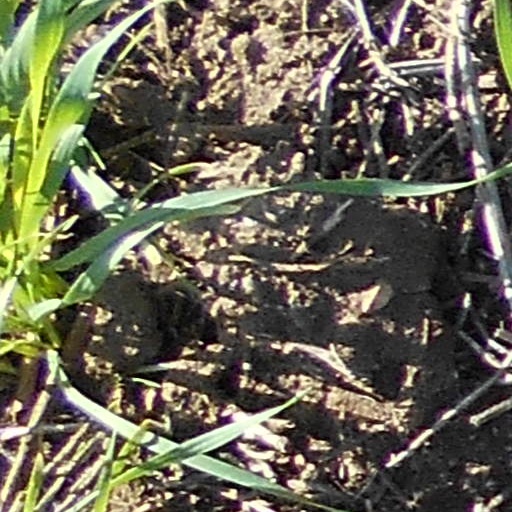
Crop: wheat